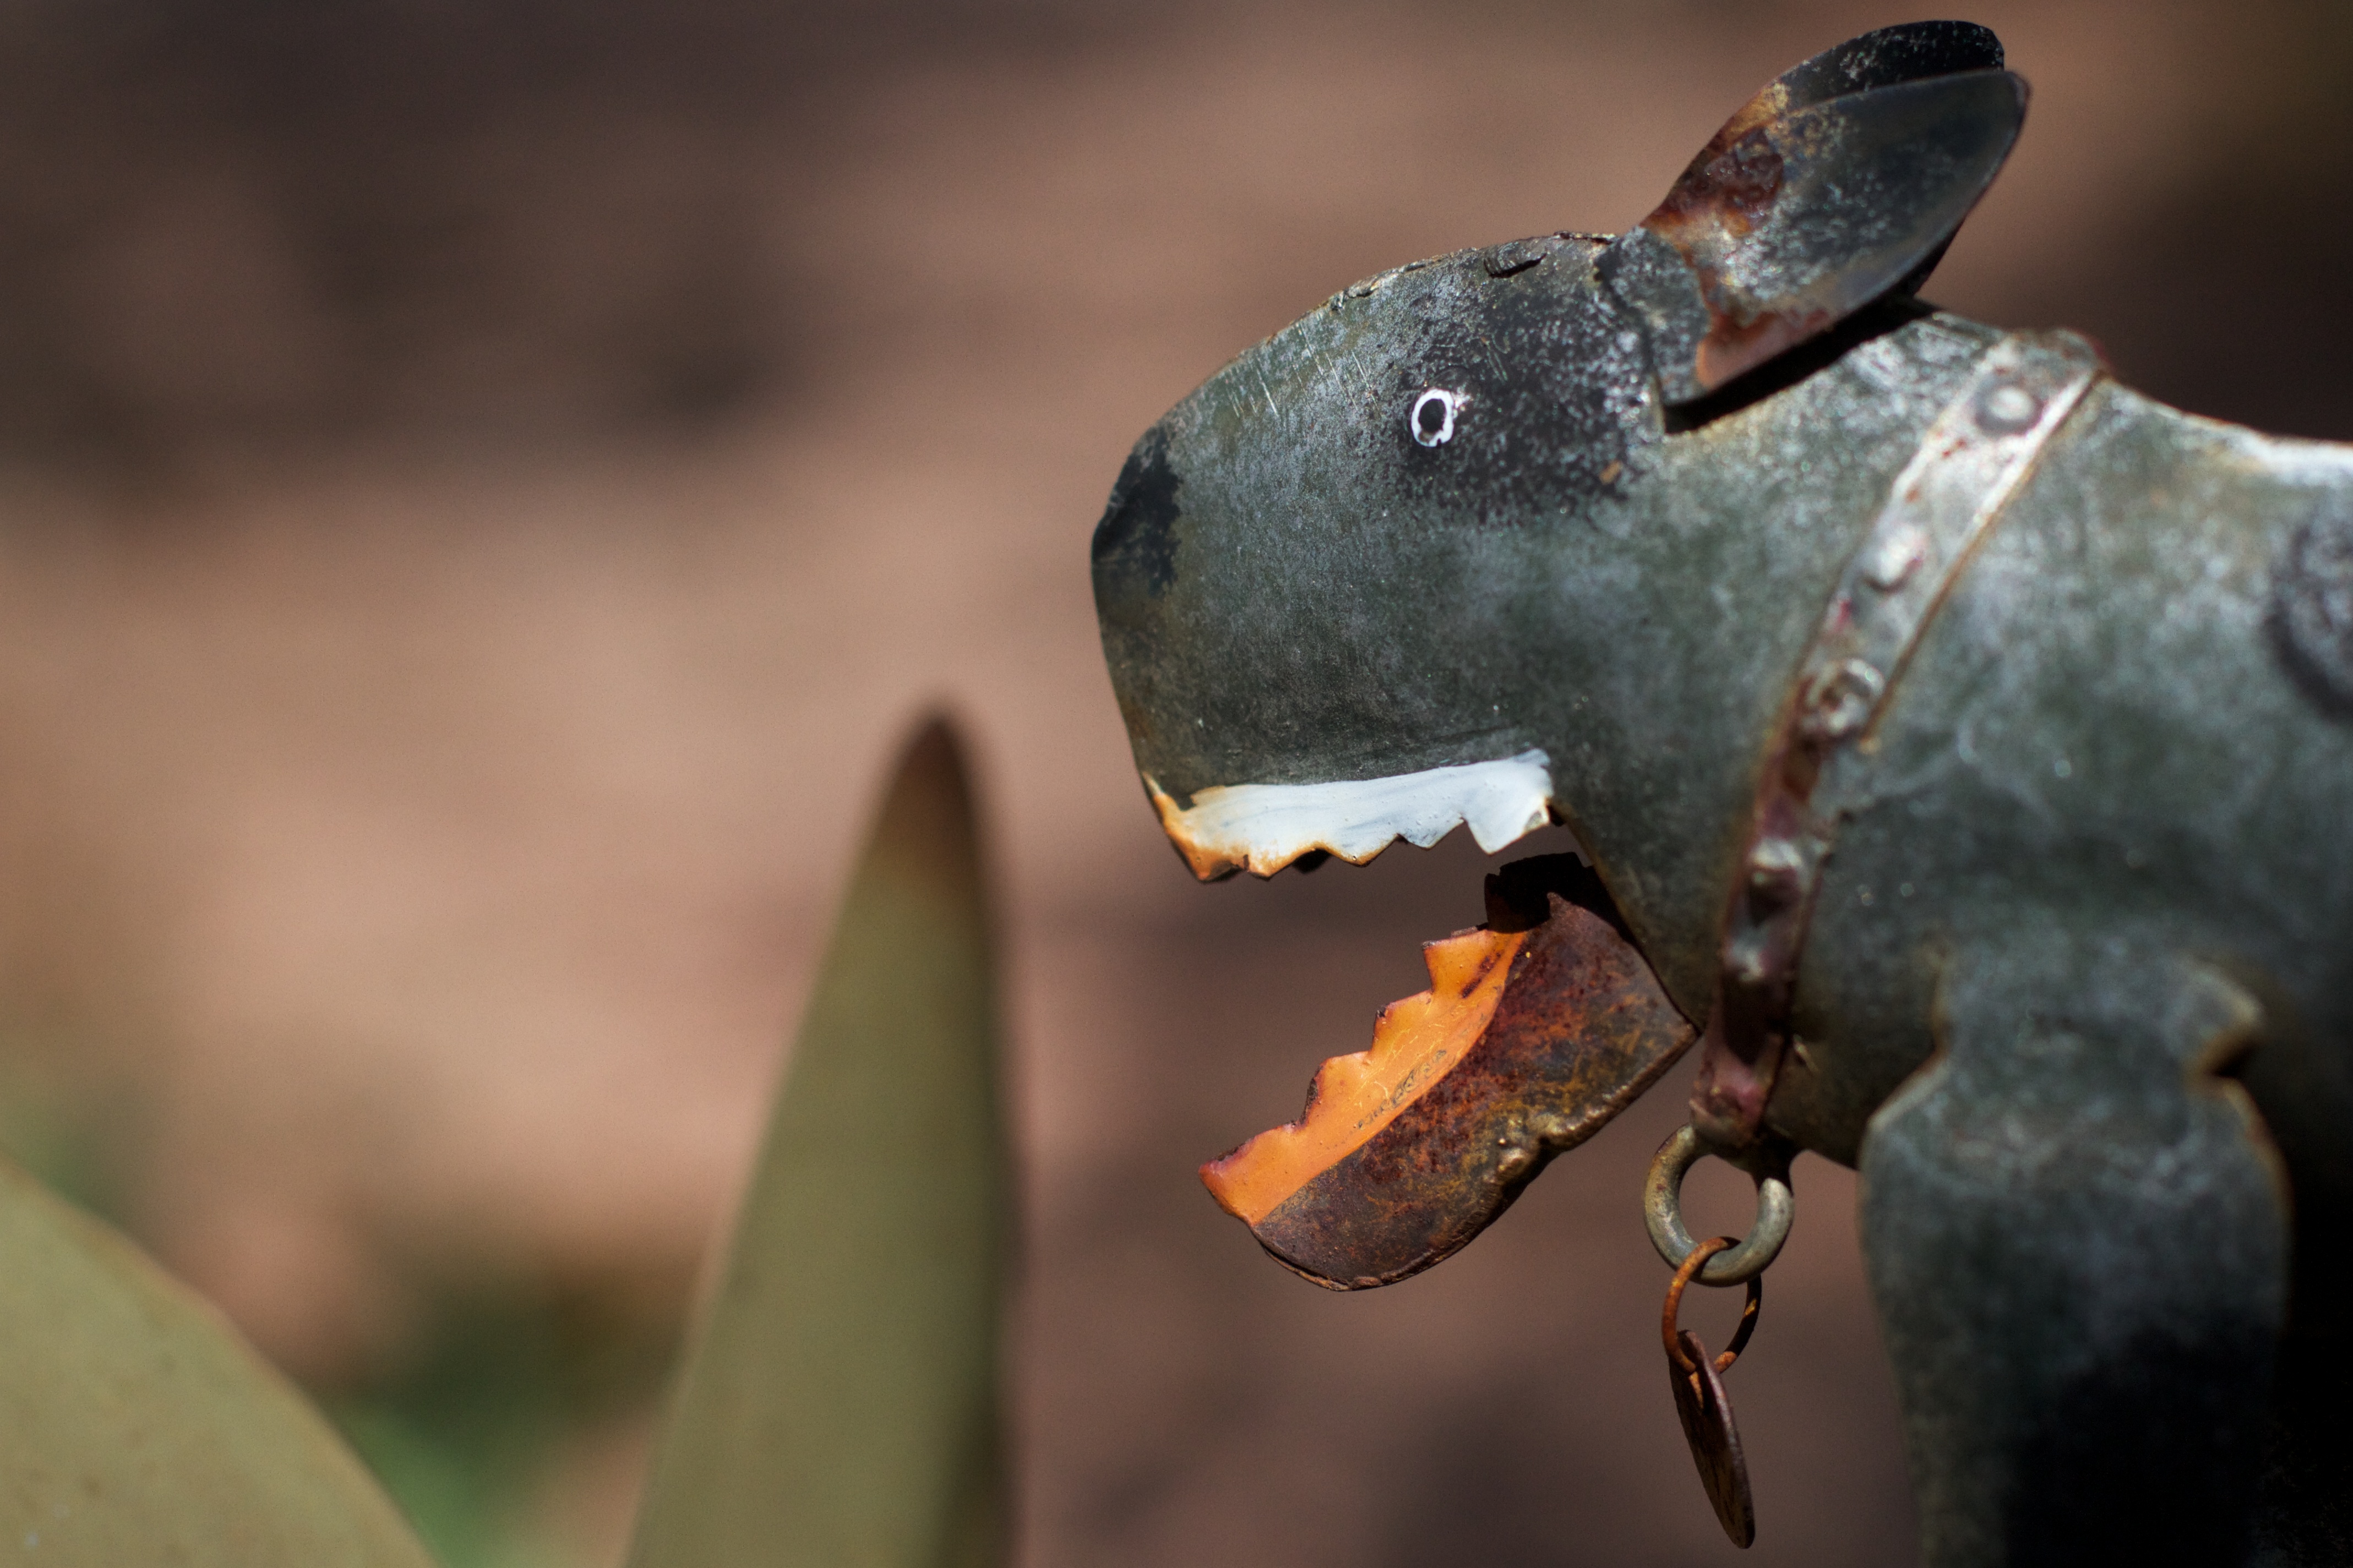
nature, leaf, flower, wildlife, fauna, spike, close up, macro photography